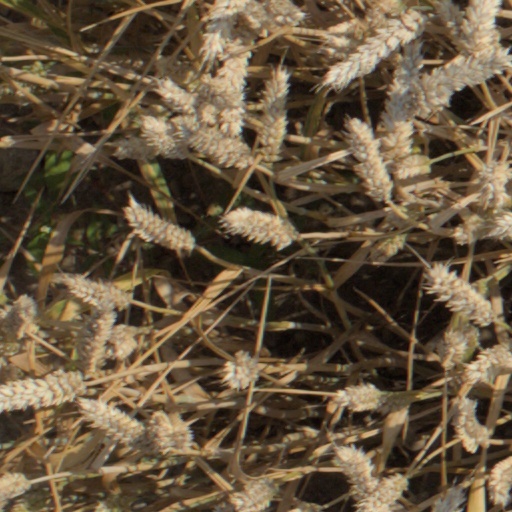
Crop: wheat